Charles Nelson Reilly

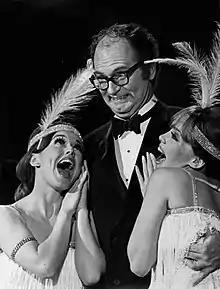
Reilly in a publicity photo for "The Golddiggers" in 1970

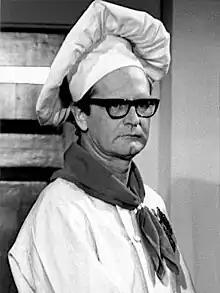
Reilly as "Randy Robinson" on the CBS television series "Arnie" in 1971

Reilly kept active in Broadway shows but he became better known for his TV work, appearing regularly on television in the 1960s. He appeared as a Mystery Guest and was a panelist on the "What's My Line?" quiz show. In 1965 he appeared several times on "The Steve Lawrence Show", which aired for a single season. Television commercials that he made throughout the 1960s, 1970s and 1980s included Excedrin, Bic Banana Ink Crayons and Purina Mills Dog Food.